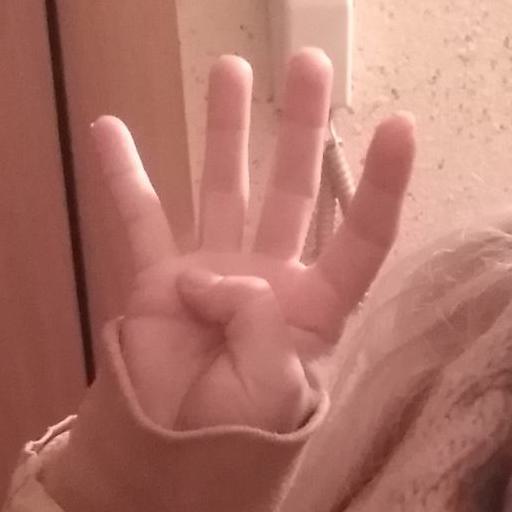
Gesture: four